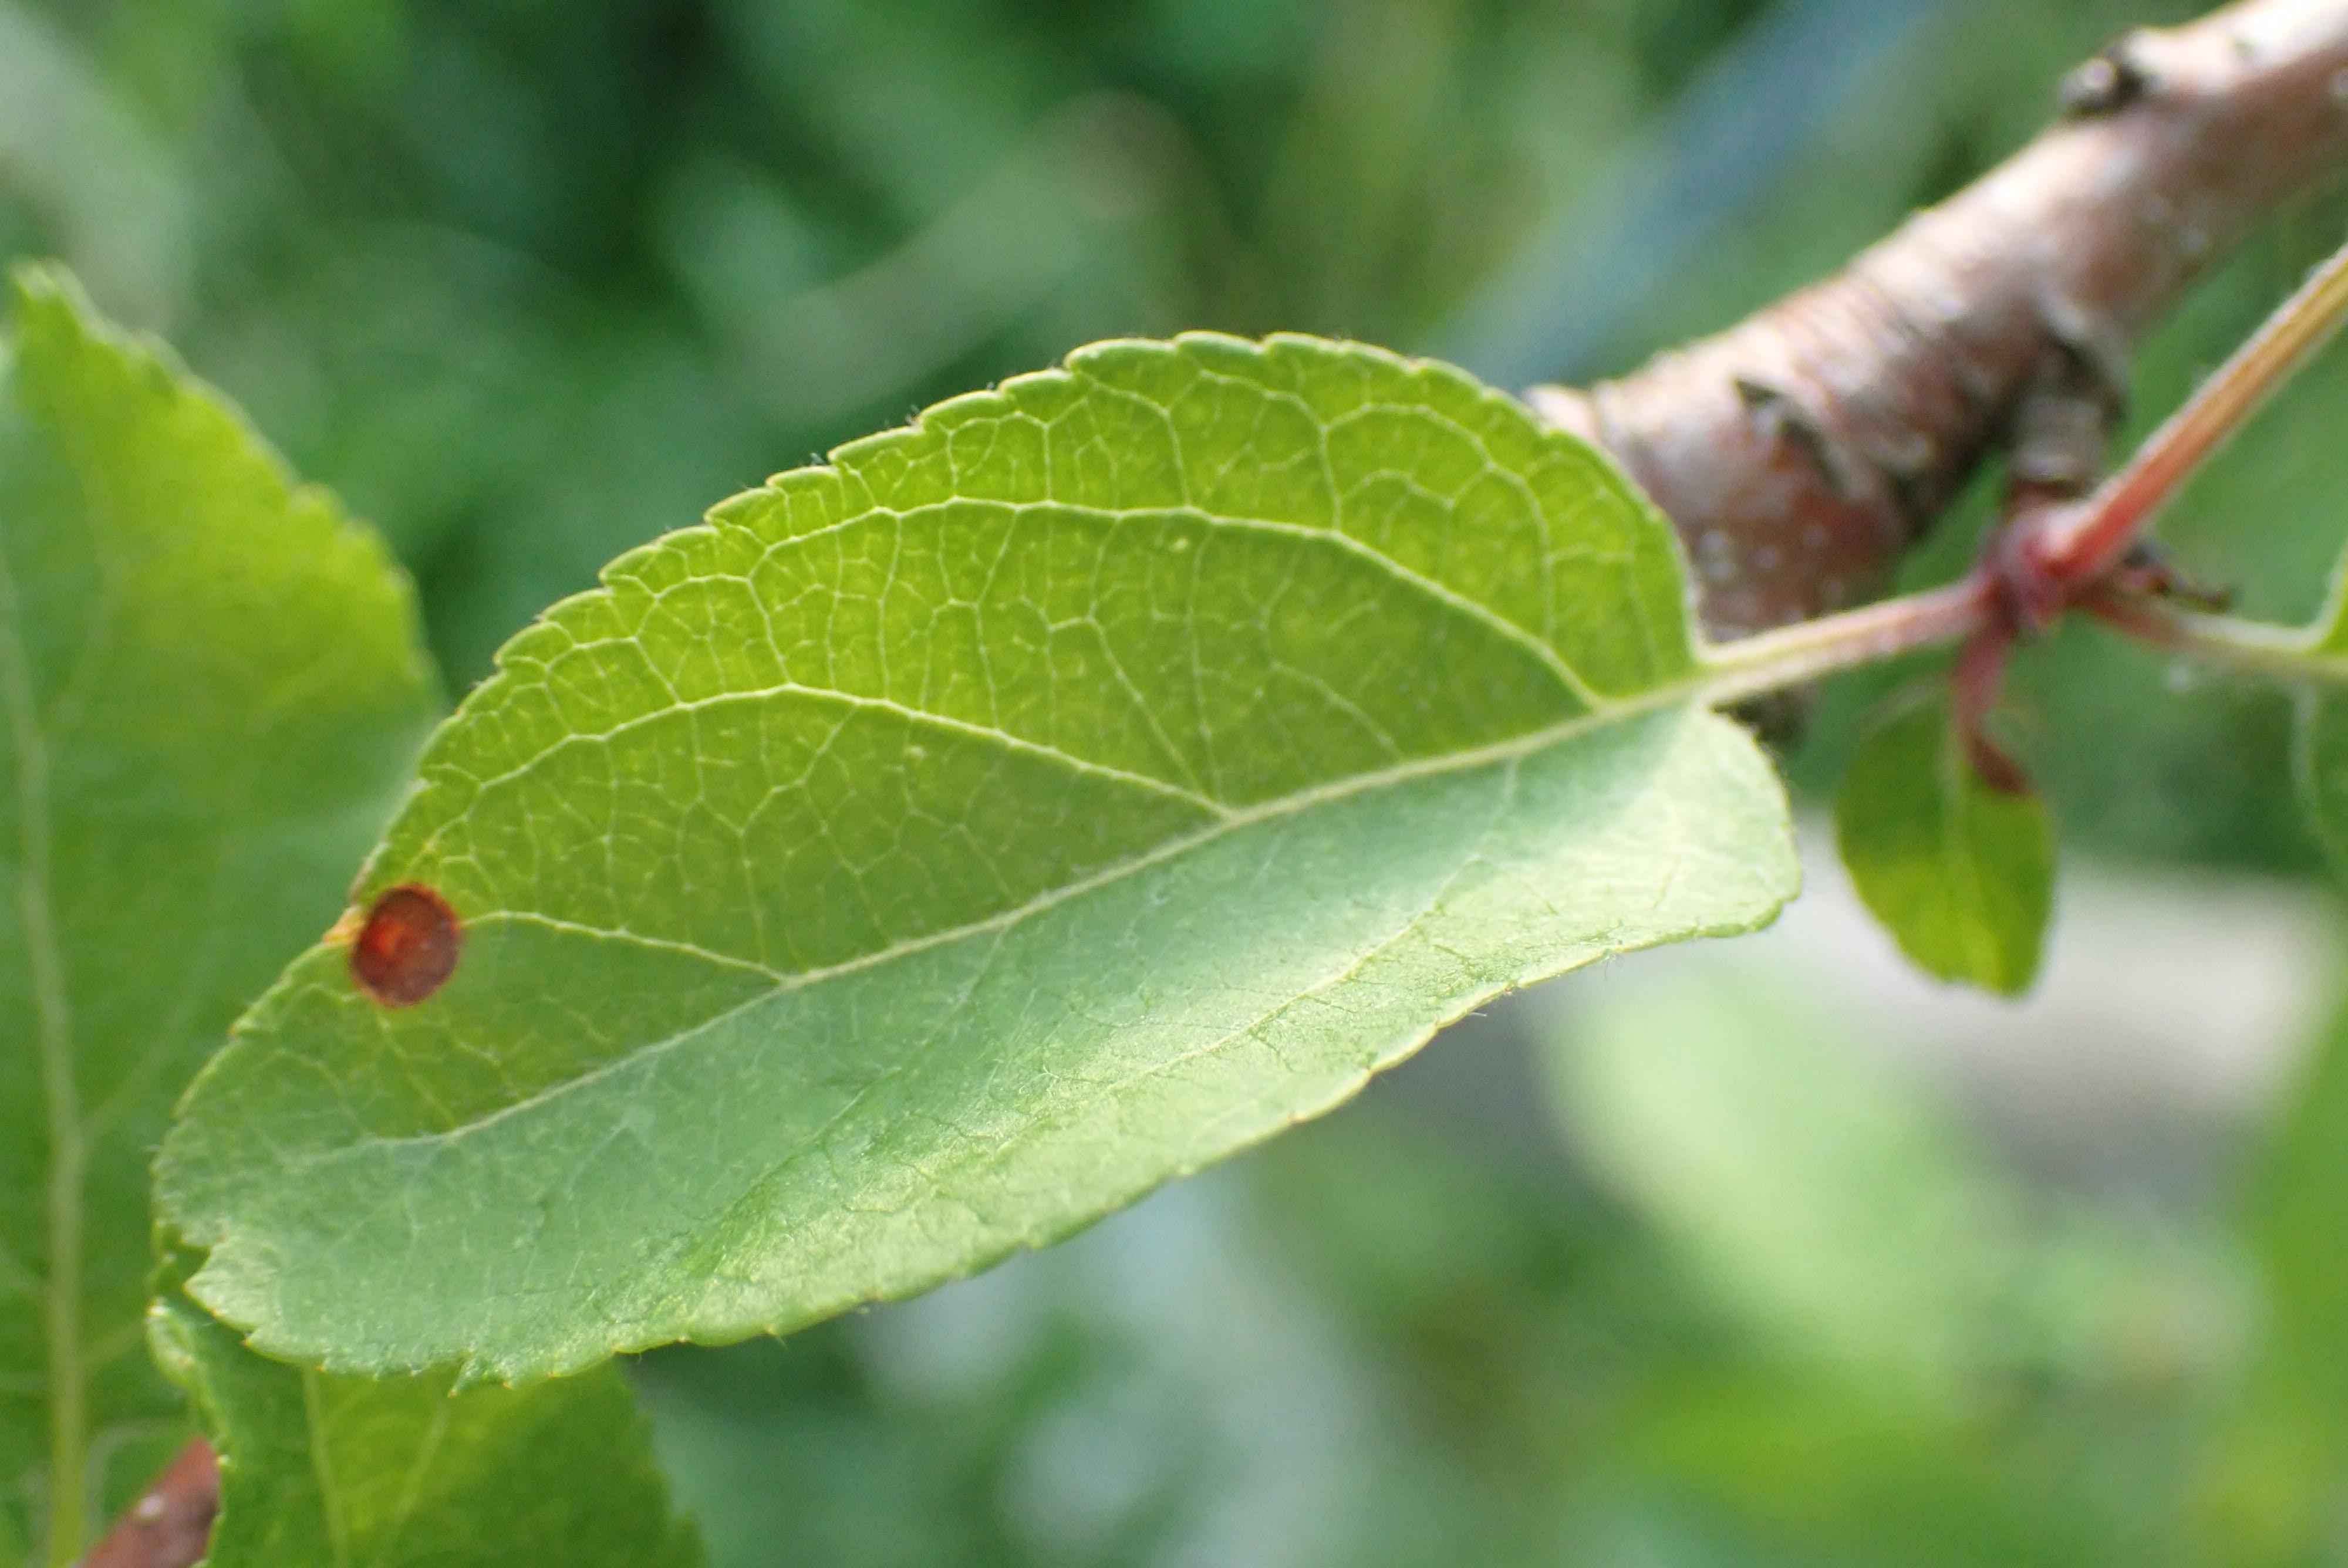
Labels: frog_eye_leaf_spot